Ernest Townsend

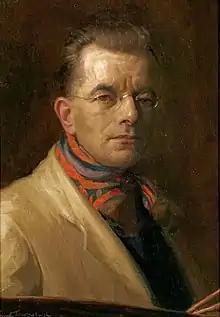
Townsend, self portrait

Ernest Townsend (1 January 1880 – 22 January 1944) was a British portraitist from Derby.